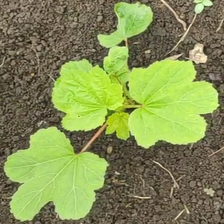
Weed species: Little_Mallow(Malva parviflora)